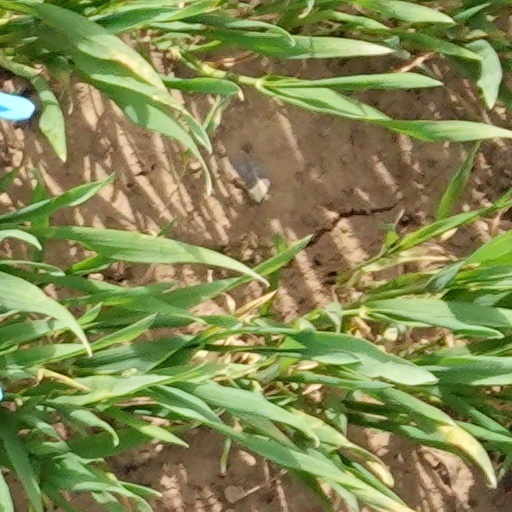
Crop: wheat